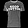
Label: T - shirt / top